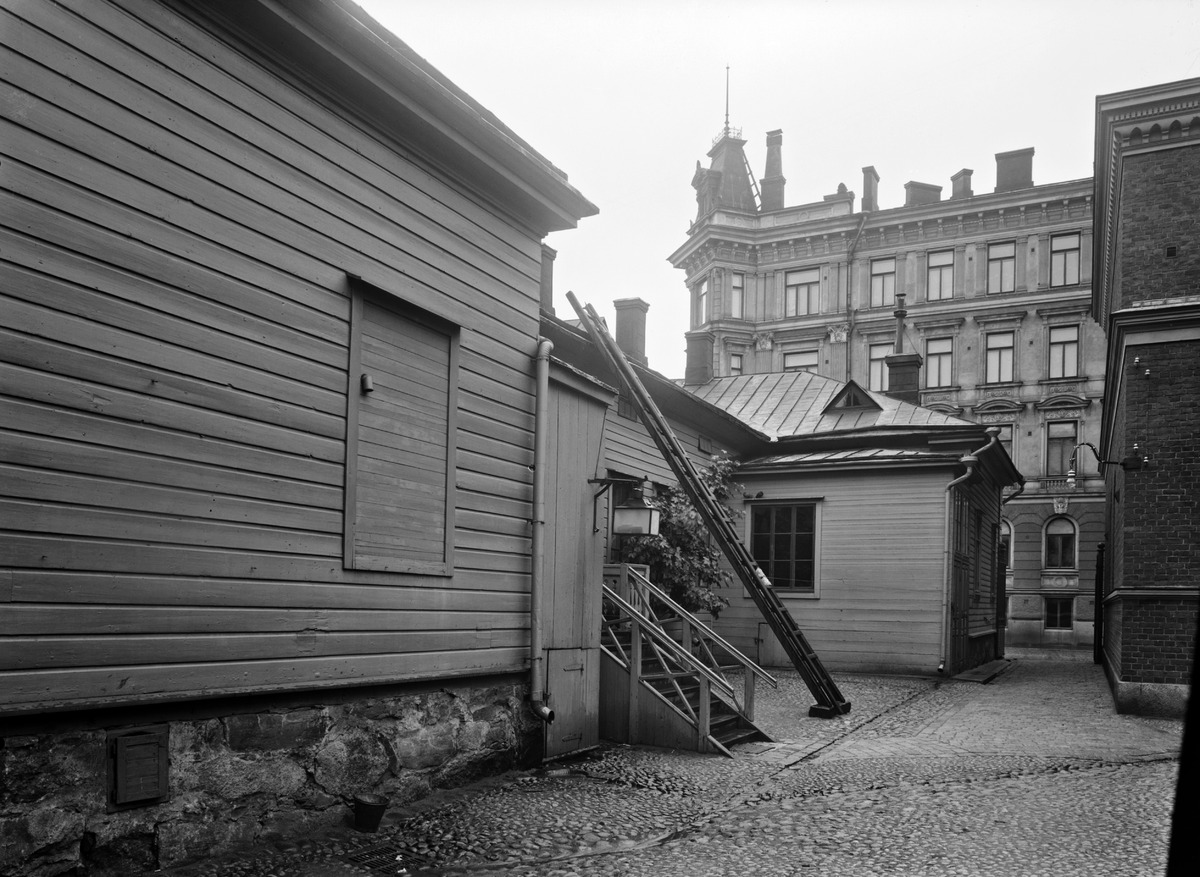
Annankatu 14 - Bulevardi 16, näkymä sisäpihalta
sisällön kuvaus: Annankatu 14 - Bulevardi 16, näkymä sisäpihalta. Talossa toimivat Helsingin ruotsalaisen seurakunnan pastorinkanslia ja Nuorten miesten kristilinen yhdistys. Katolle vieviin tikkaisiin nojaa mahdollisen tulipalon sammuttamisessa käytettävä

palohaka.

Taustalla oleva kivirakennus on Bulevardi 14 - Annankatu 15 -kulmarakennus, arkkitehti Waldemar Aspelin 1896. mustavalkoinen
Kuvaaja: Sundström, Eric, valokuvaaja
Ajankohta: kuvausaika 1913
Paikka: Suomi, Uusimaa, Helsinki, Kamppi Helsinki, Bulevardi 16. Annankatu 14
Aiheet: puurakennukset, seurakuntatalot, kiveys, puut, sisäpihat